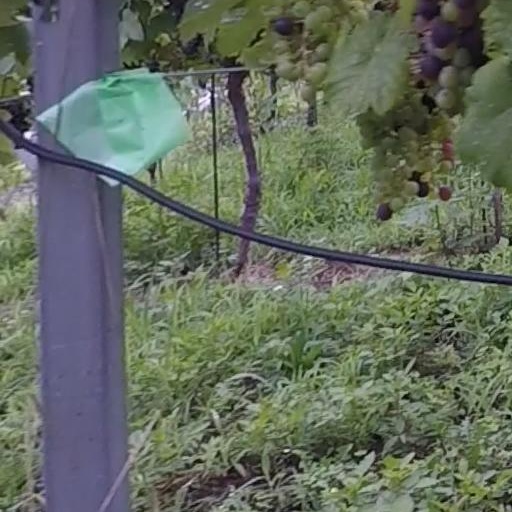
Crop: grape